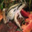
Label: frog